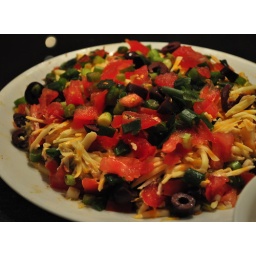
The first homemade dish eaten after my arrival in Texas, along with a big bowl of matzoh ball soup